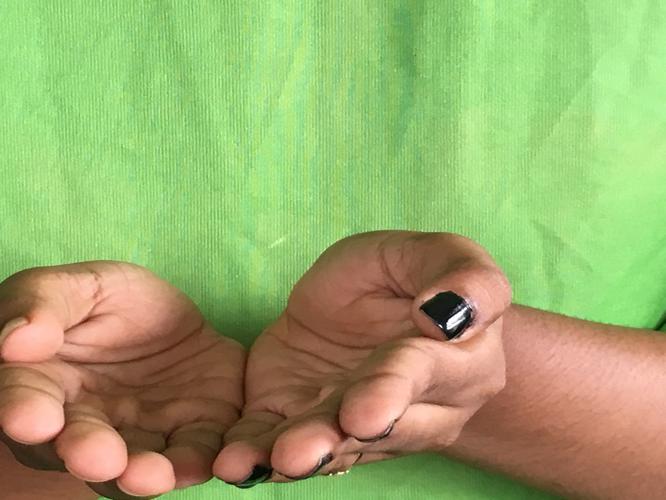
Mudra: Pushpaputa
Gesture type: double_hand